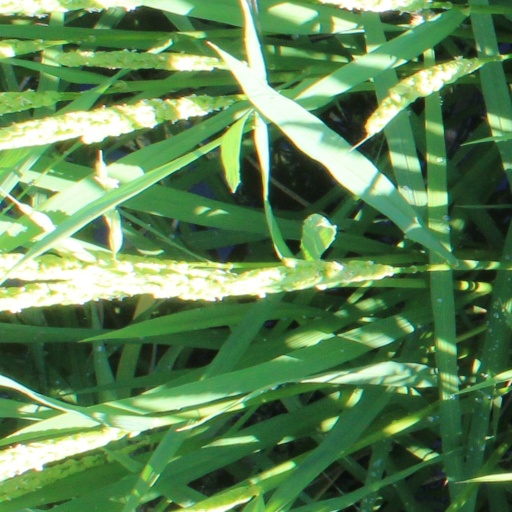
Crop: rice